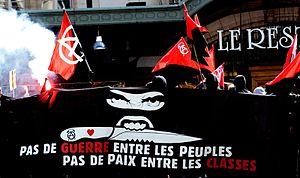
Action Autonome est un groupe autonome fondé en 2007 en Suisse. Le groupe se réclame de l'autonomie ouvrière et du communisme libertaire.
L'anarchisme en Suisse apparait, en tant que courant politique, au sein de la Fédération jurassienne de la Première Internationale, sous l'influence de Michel Bakounine et de militants libertaires tels que James Guillaume et Adhémar Schwitzguébel.
L'anarchisme regroupe plusieurs courants de philosophie politique développés depuis le XIXᵉ siècle sur un ensemble de théories et de pratiques anti-autoritaires. Le terme libertaire, souvent utilisé comme synonyme, est un néologisme créé en 1857 par Joseph Déjacque pour renforcer le caractère égalitaire.
L'expression black bloc /ˈblæk blɑk/ désigne :